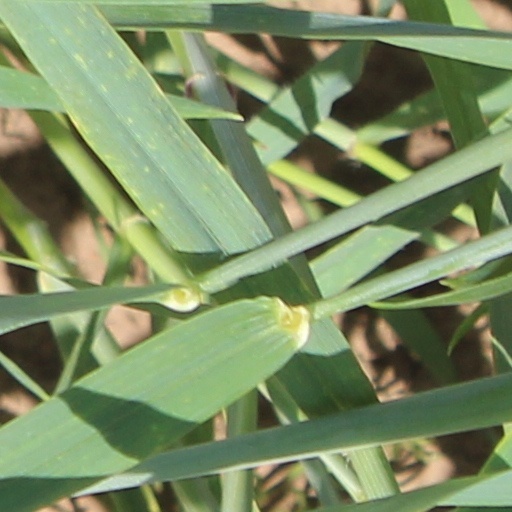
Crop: wheat